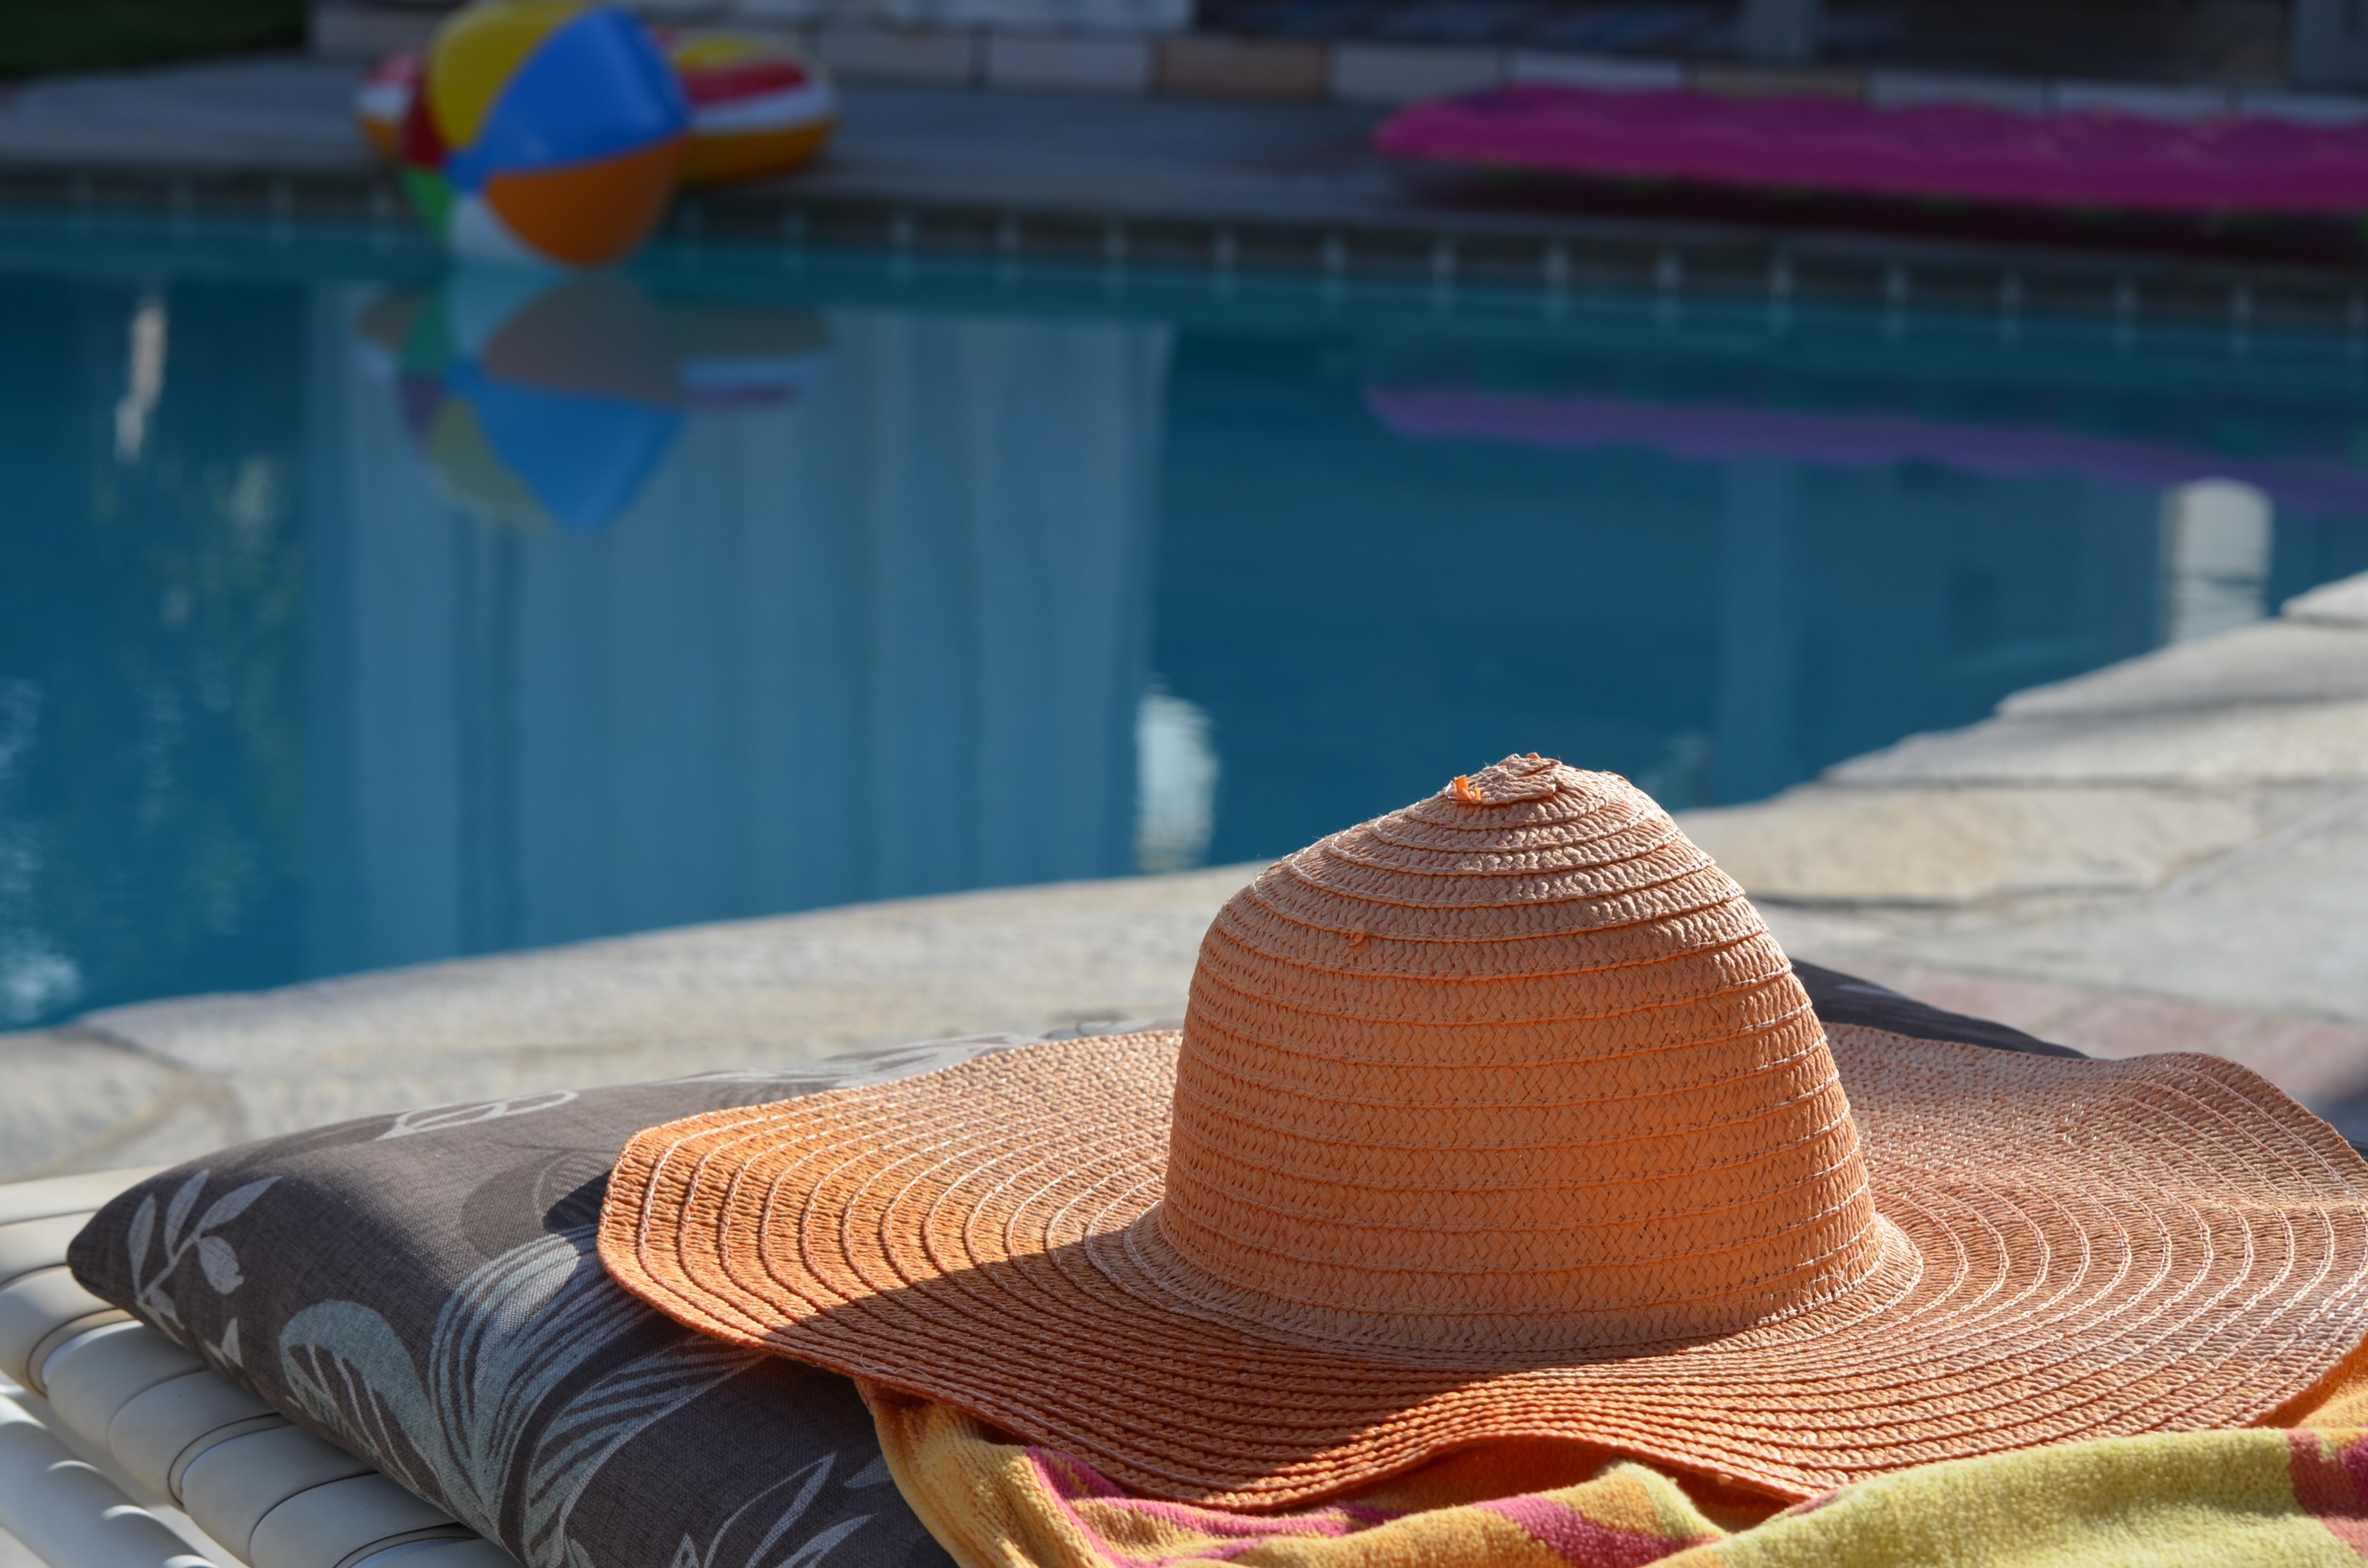
sun, swimming pool, color, hat, leisure, sun hat, resort